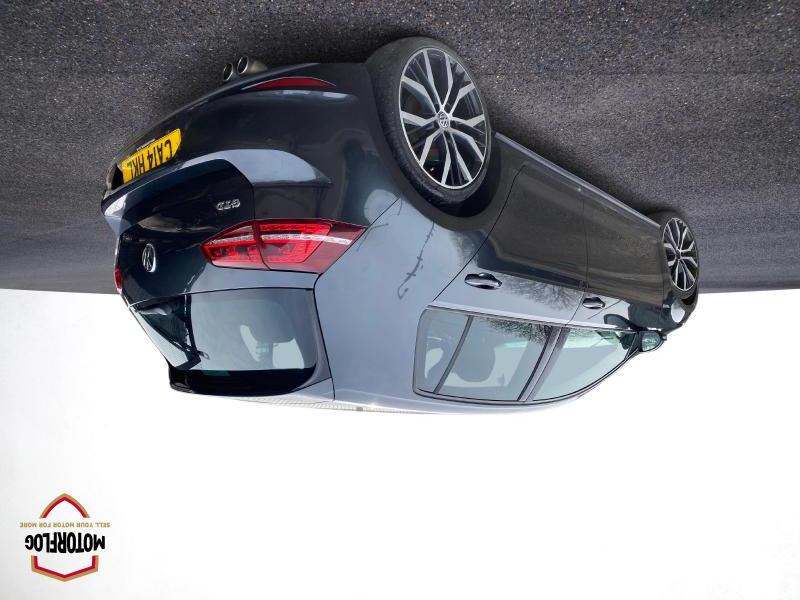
Aucun dommage détecté.
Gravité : aucun